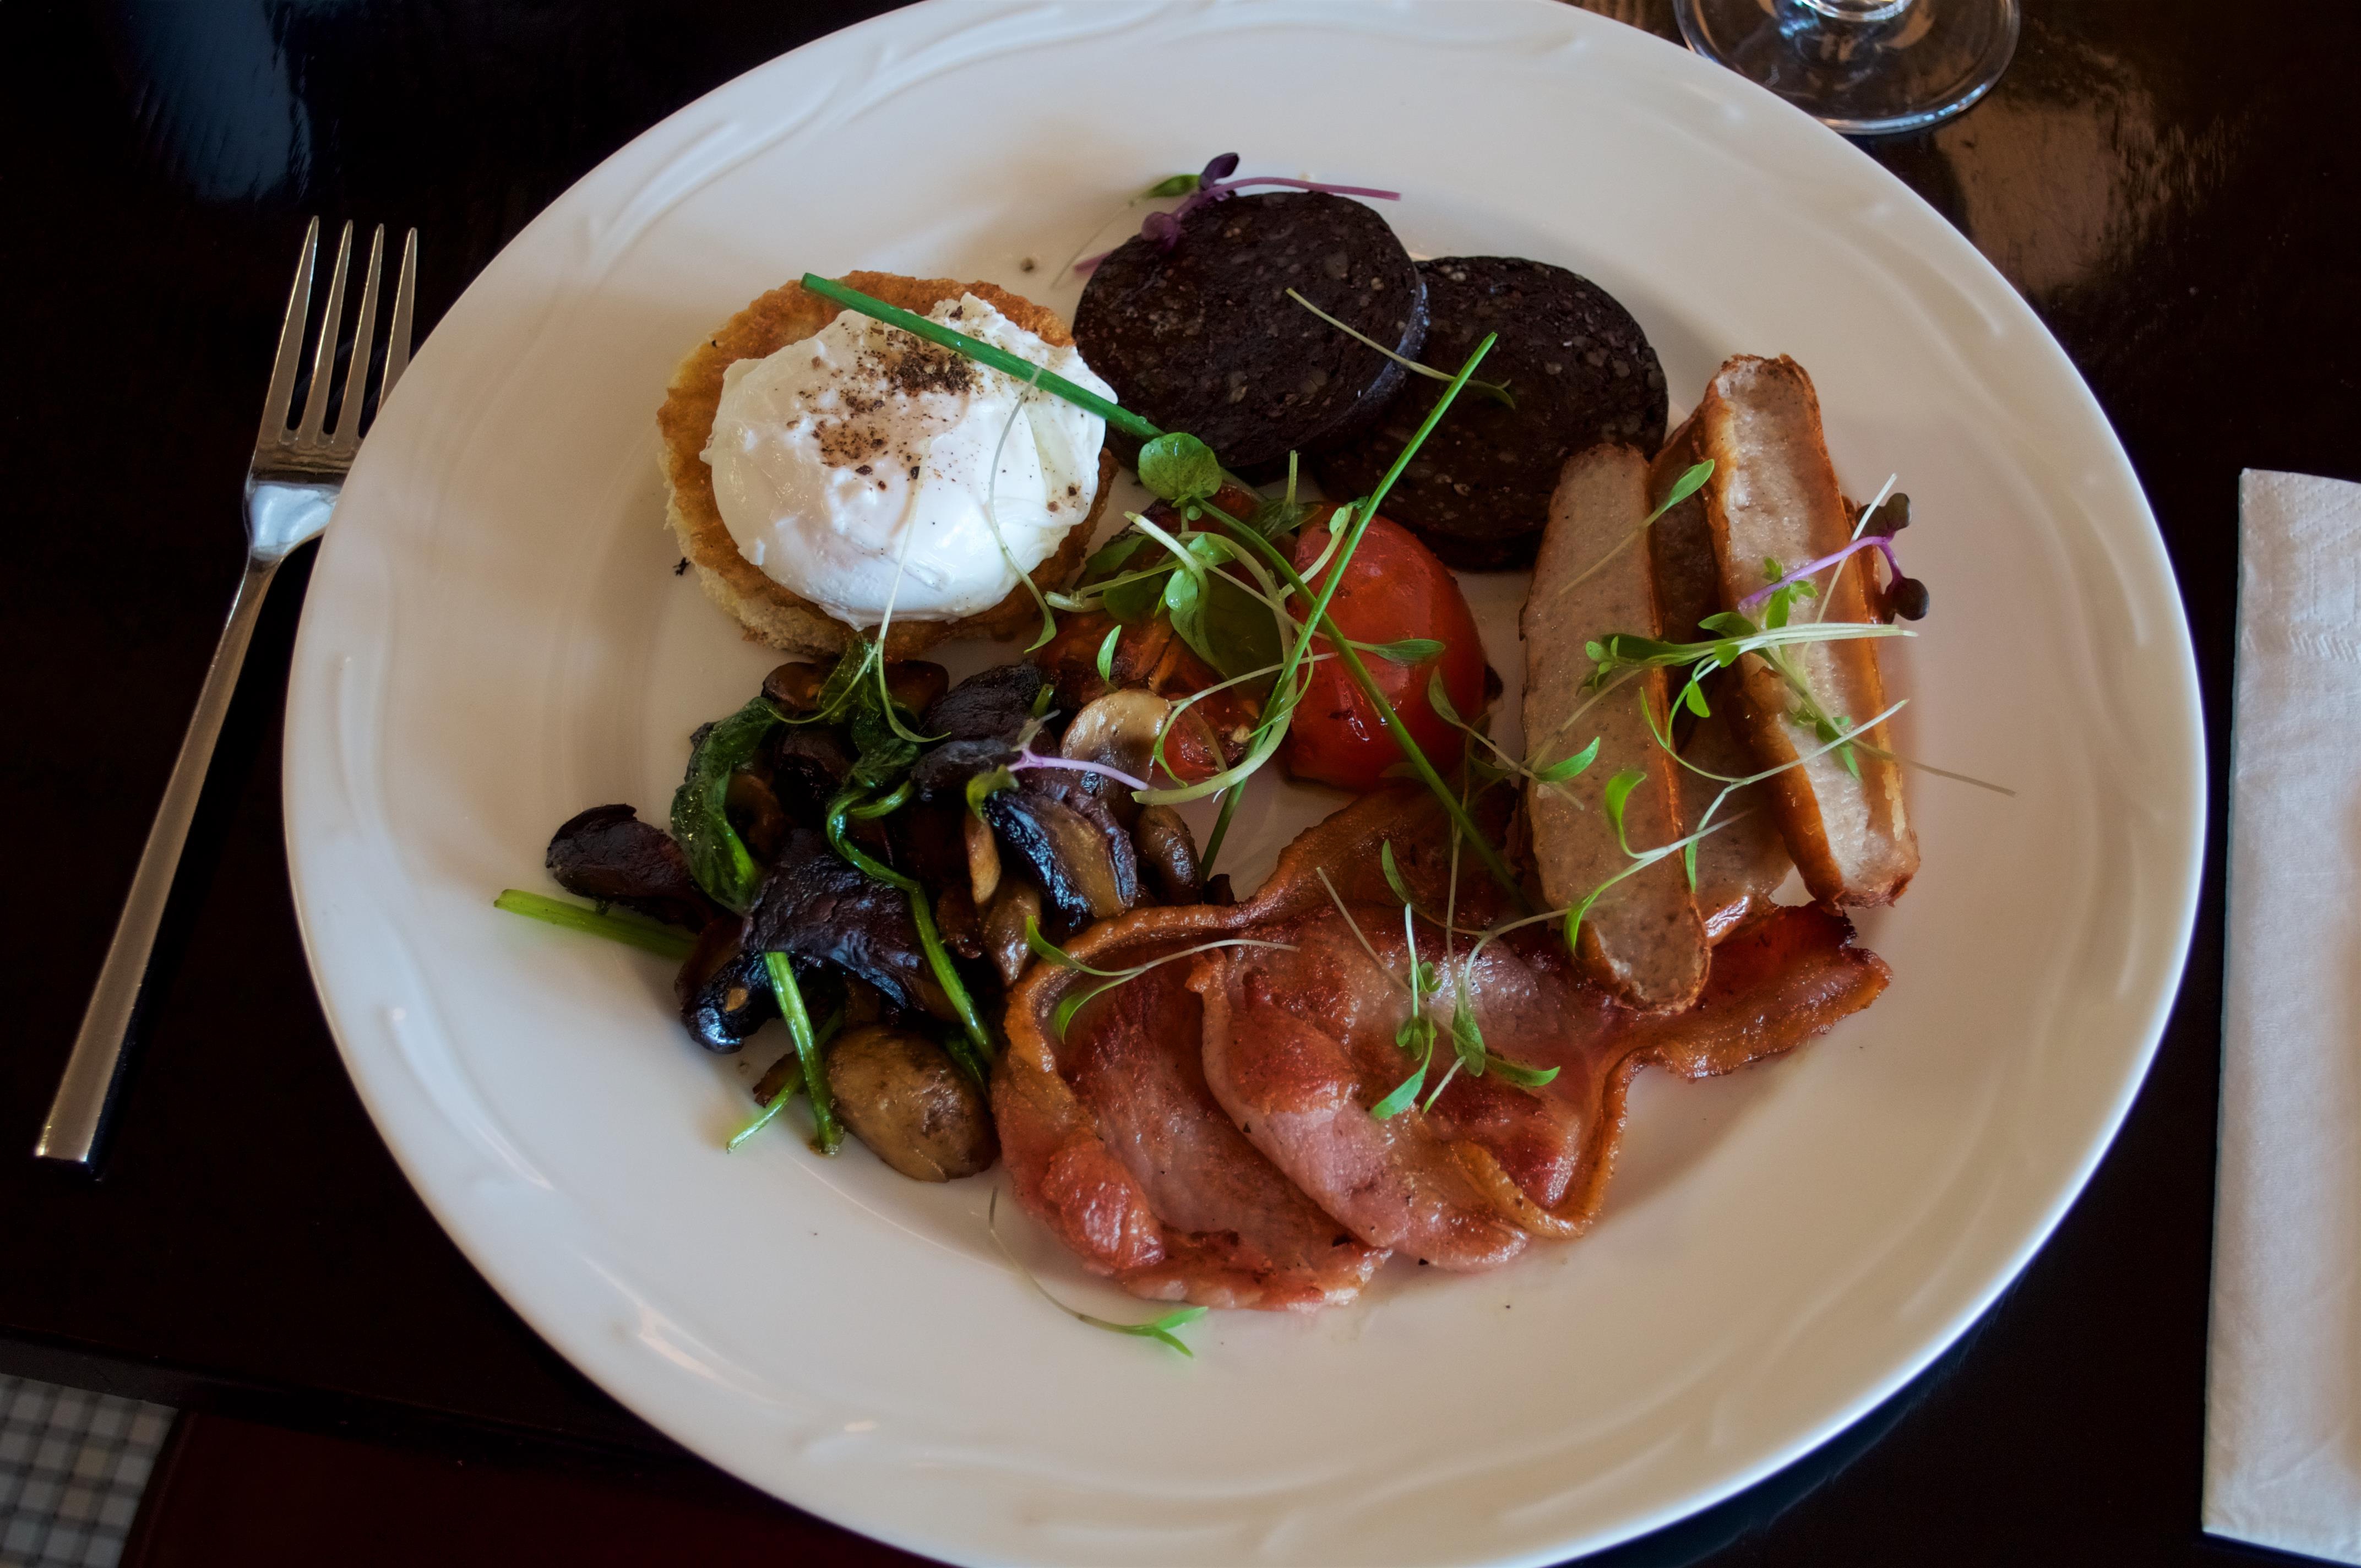
dish, food, cuisine, ingredient, brunch, meat, meal, produce, la carte food, breakfast, recipe, restaurant